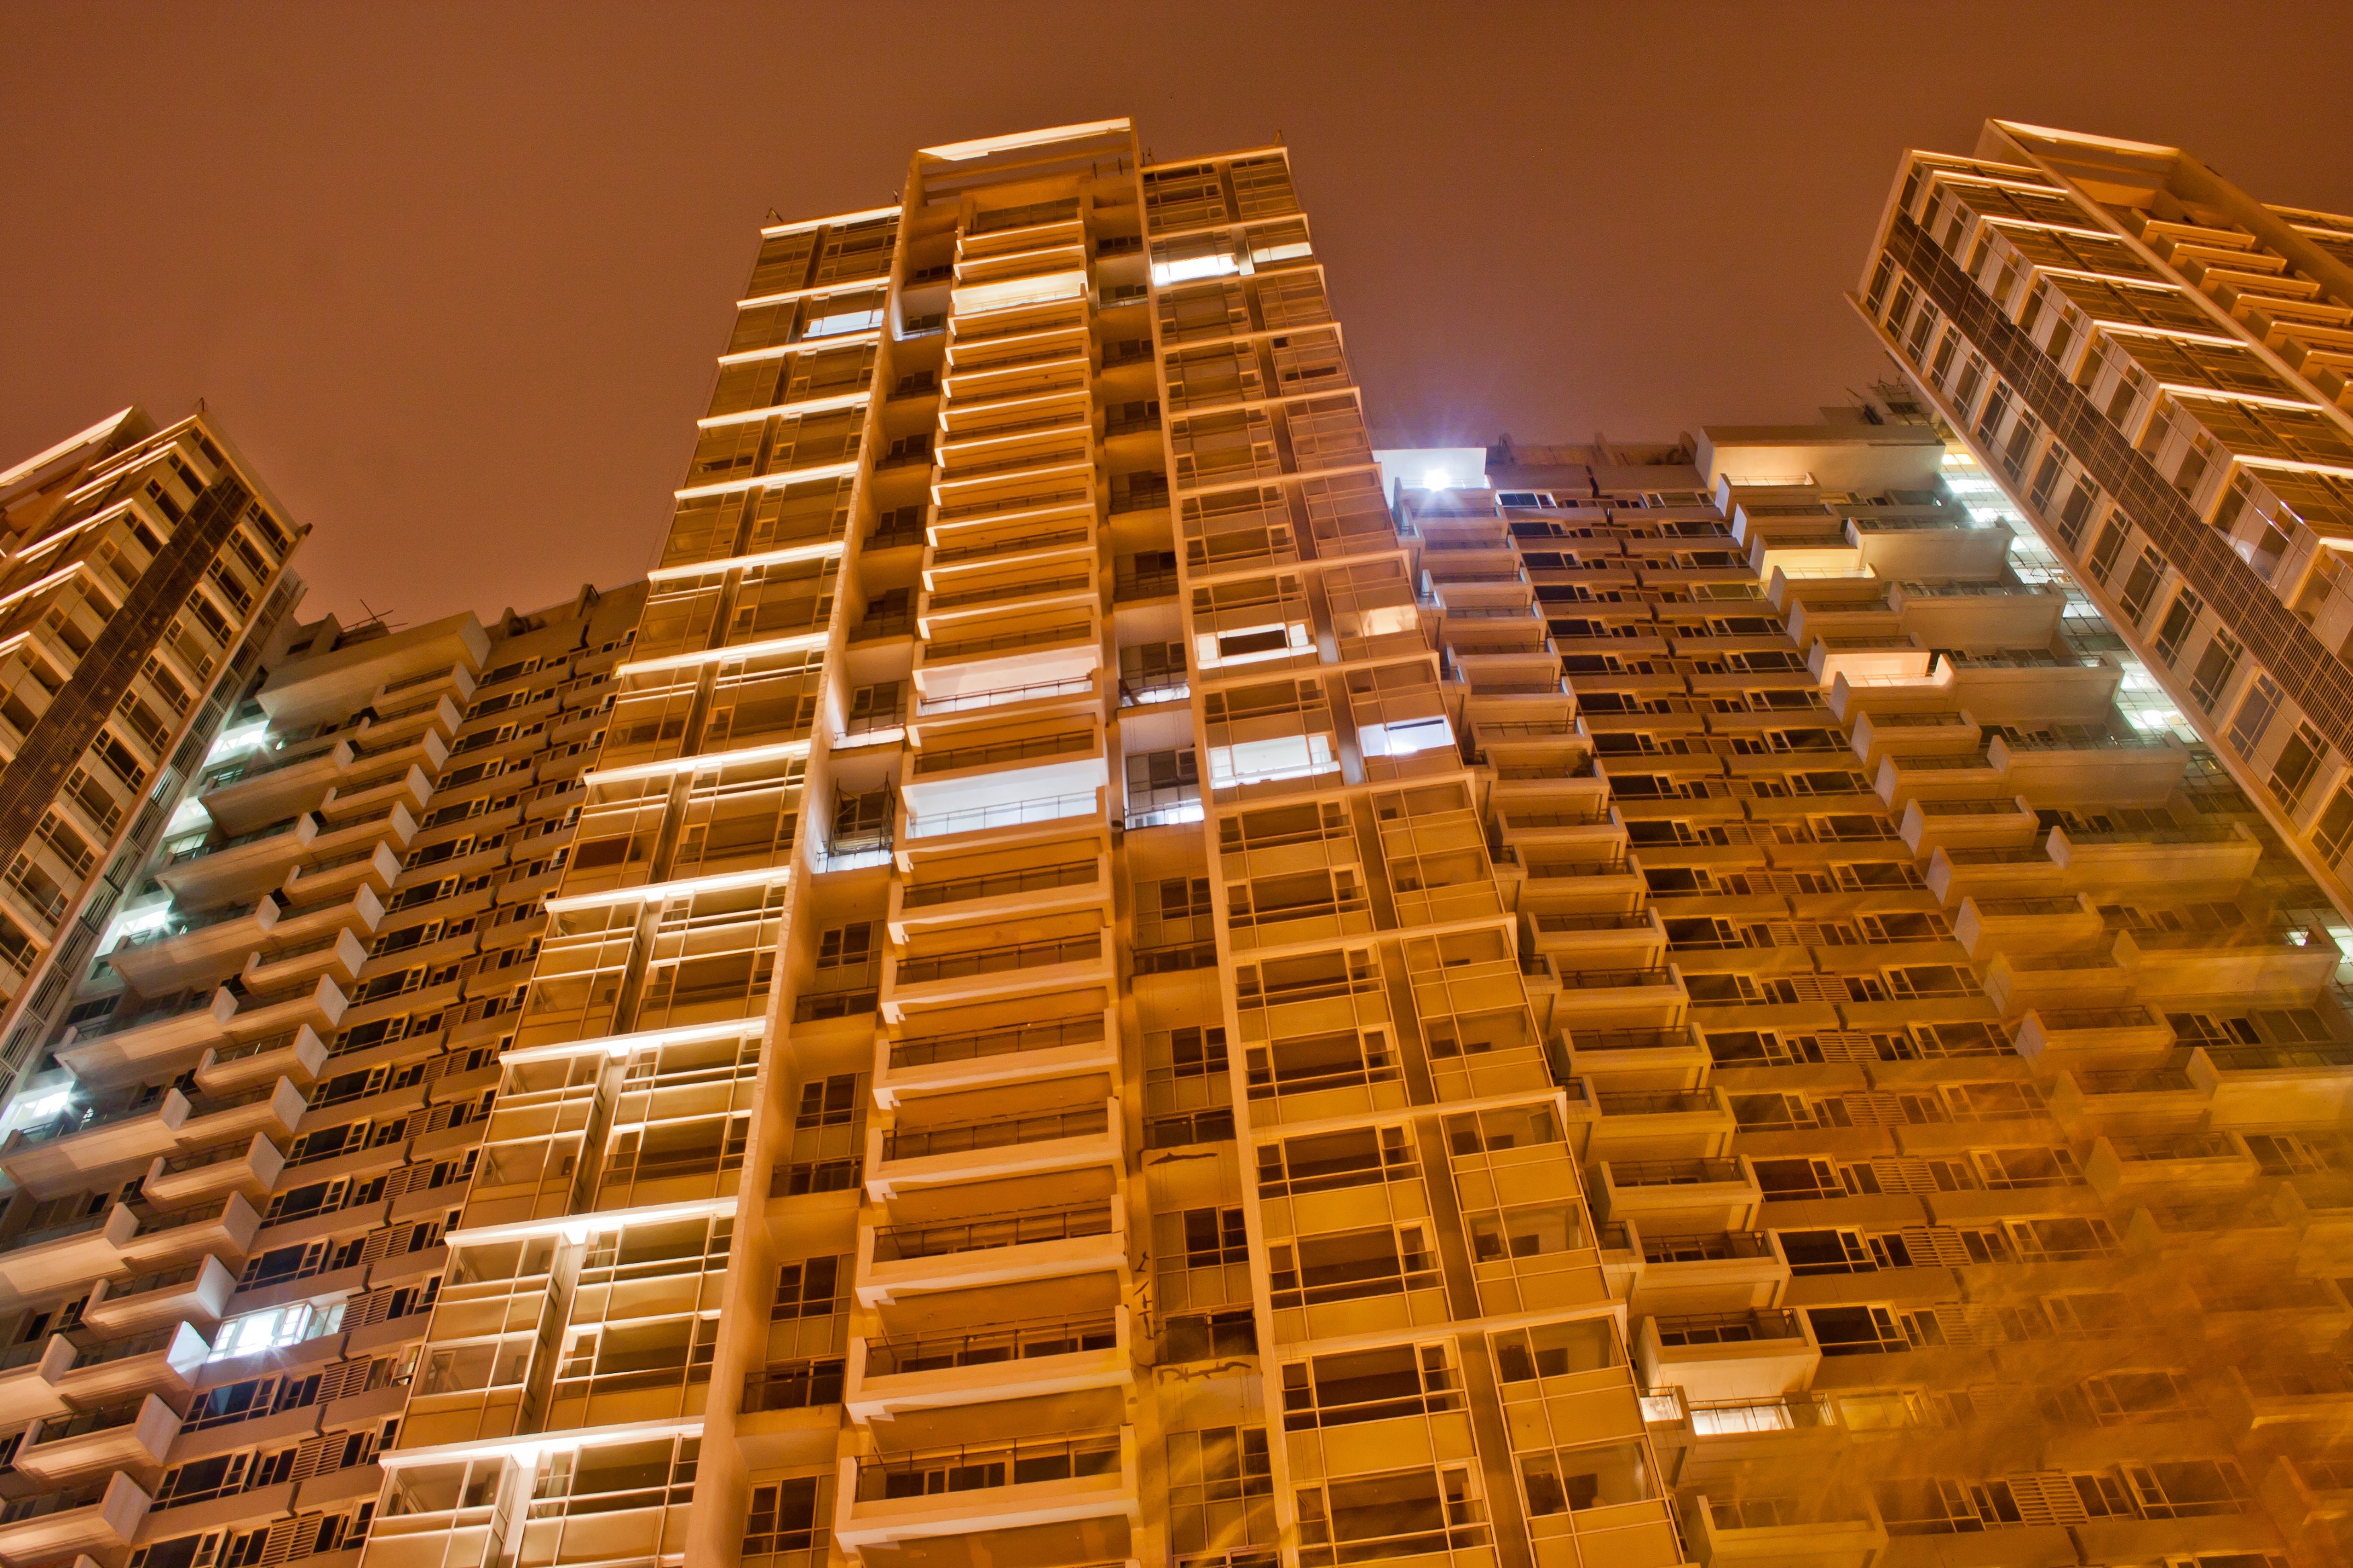
architecture, wood, night, building, city, skyscraper, evening, tower block, lights, india, mumbai, metropolis, condominium, metropolitan area